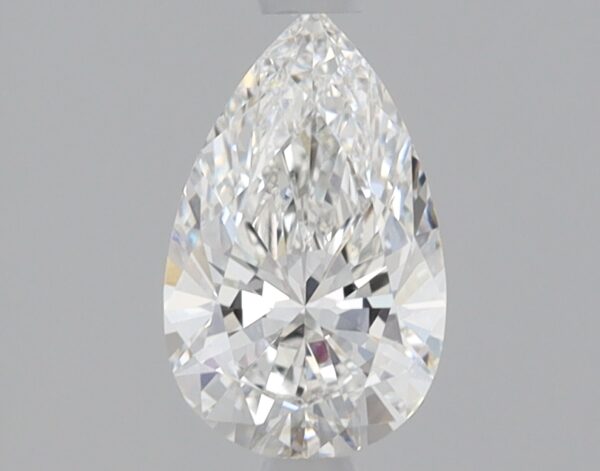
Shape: pear
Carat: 0.8
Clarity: VVS2
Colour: F
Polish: EX
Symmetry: EX
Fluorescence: NONE
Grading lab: IGI
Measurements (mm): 8.5 x 5.28 x 3.19